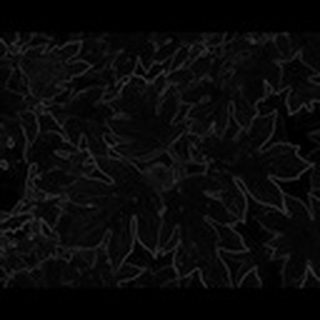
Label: healthy_cotton